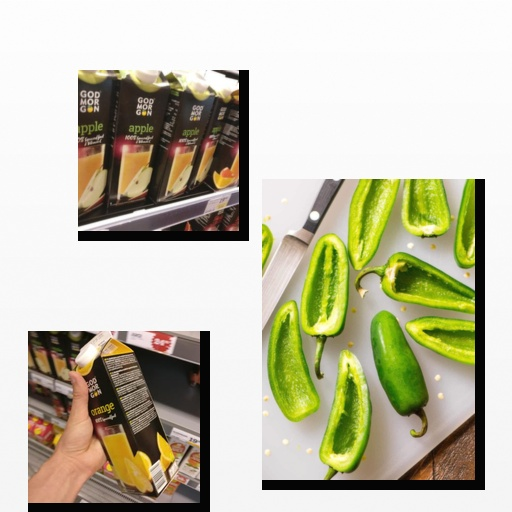
Food items: apple_juice, jalapeno, orange_juice